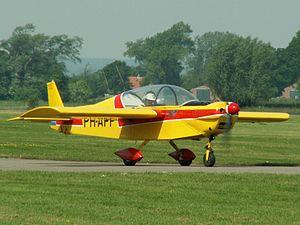
Le Pottier P-70 est un avion monoplace en aluminium à moteur Volkswagen. Il a été conçu en France dans les années 1970 pour la construction amateur. Il en existe une version biplace, le Pottier P-170.